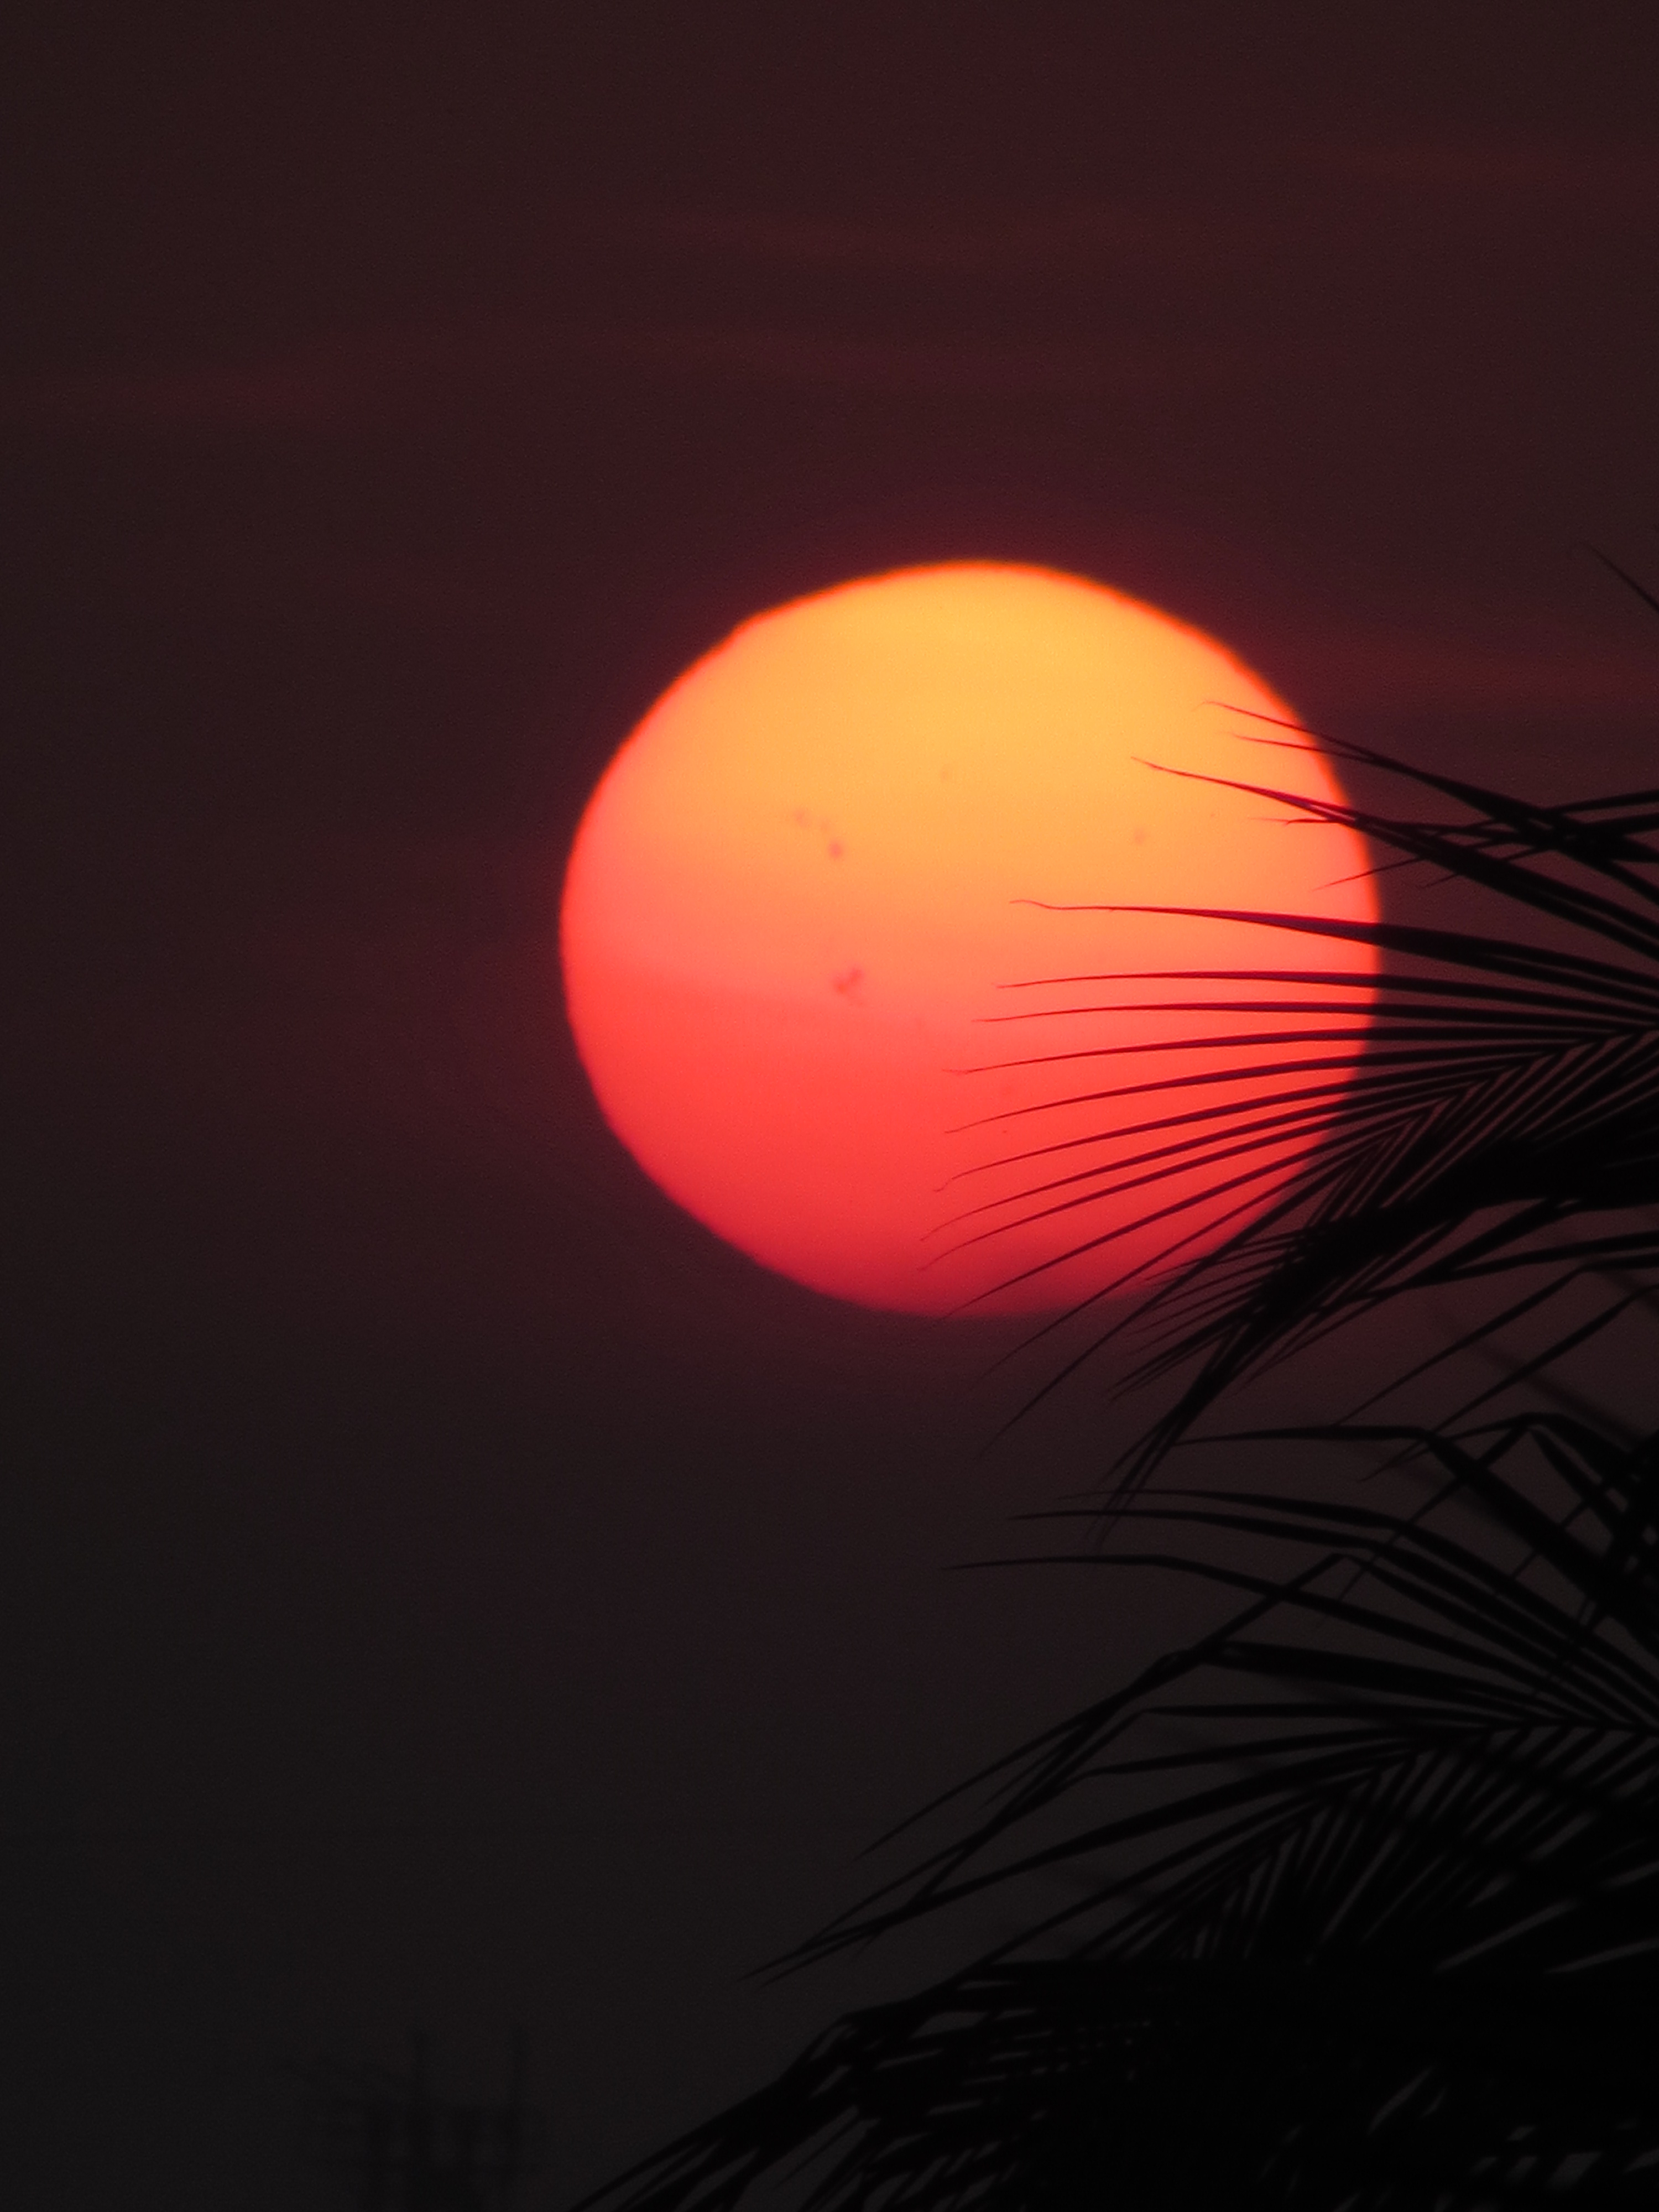
light, sky, sun, sunrise, sunset, night, sunlight, atmosphere, red, color, glow, darkness, circle, astronomical object